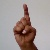
The image shows a hand gesture representing the letter 'D' in Indian Sign Language.